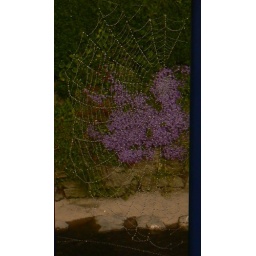
Spider's web against the purple flower trailing down the river bank